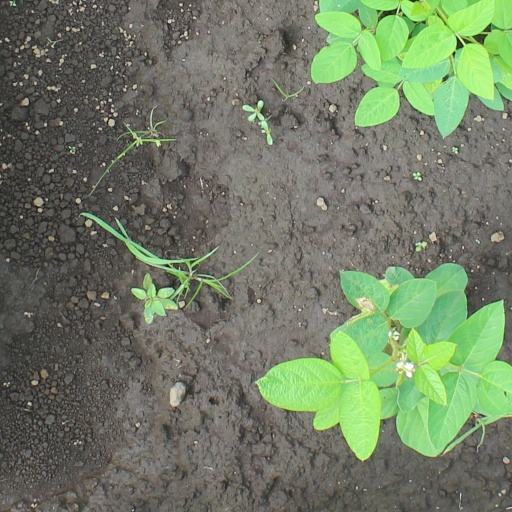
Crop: soybean